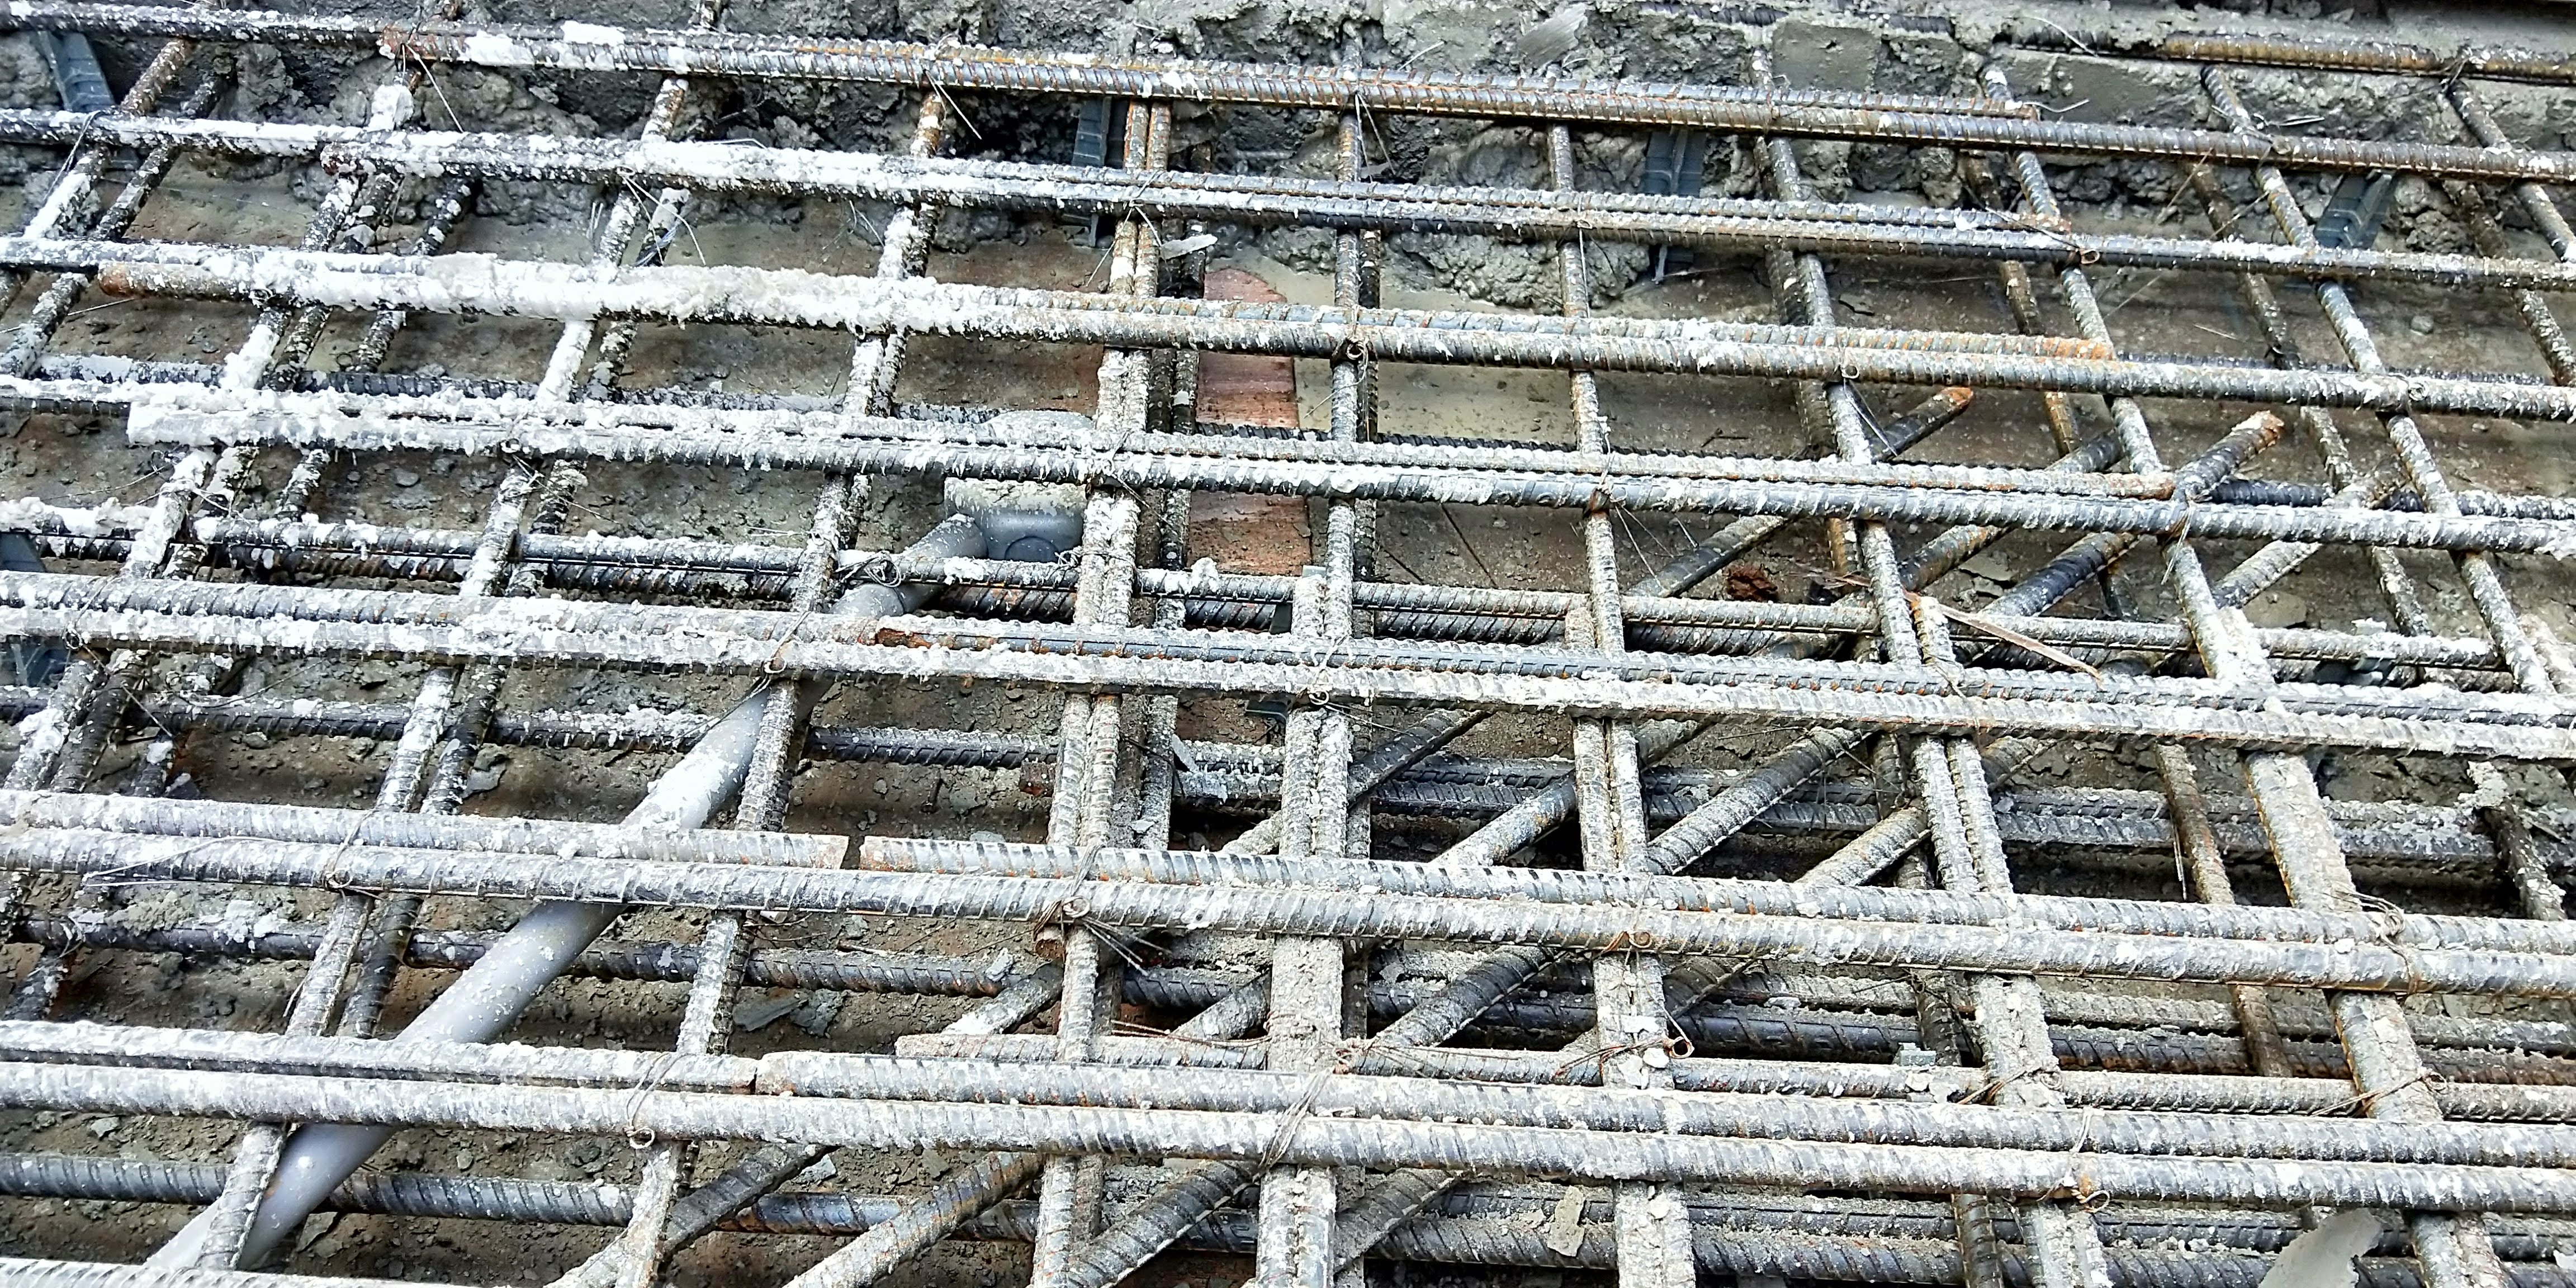
Reinforcing, steel, reinforced concrete, composite material, metal, mesh, architecture, scaffolding, concrete, construction